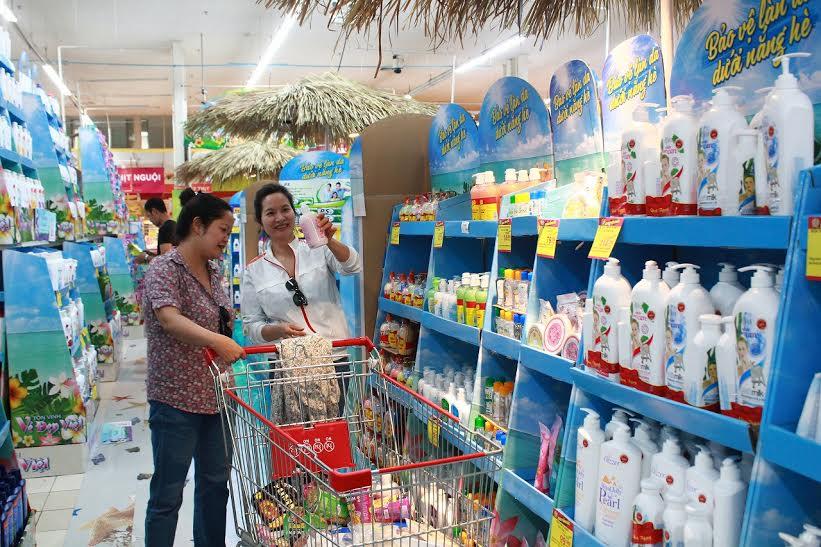
có một cái lọ xuất hiện trên tay người phụ nữ đang mỉm cười